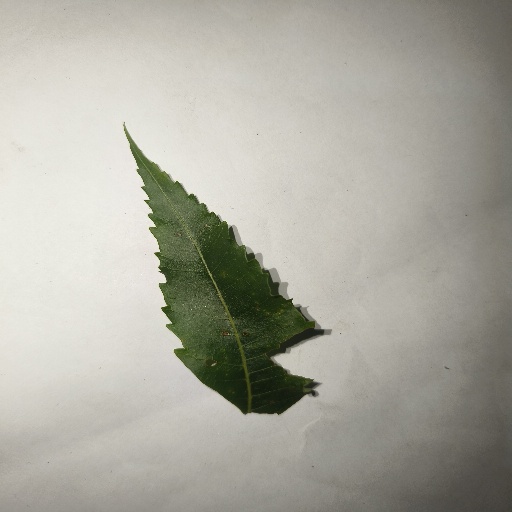
Species: Neem
Leaf condition: Shot Hole Leaf